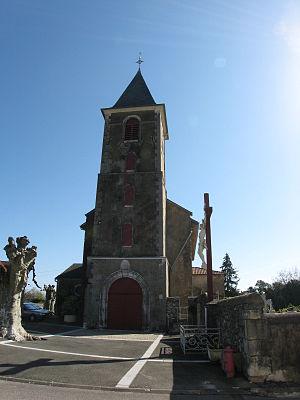
Eglise de Labastide Villefranche (Pyrénées-Atlantiques) (Pyrénées).
Labastide-Villefranche est une commune française, située dans le département des Pyrénées-Atlantiques en région Nouvelle-Aquitaine.